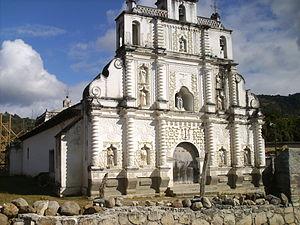
San Manuel Colohete est une municipalité du Honduras, située dans le département de Lempira. La municipalité comprend 10 villages et 85 hameaux. Elle est fondée en 1901.